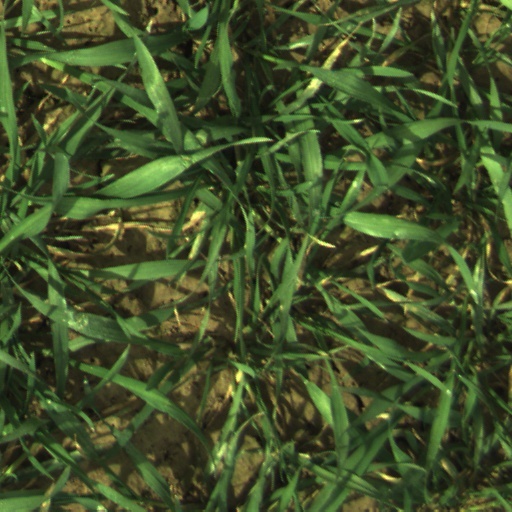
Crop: wheat